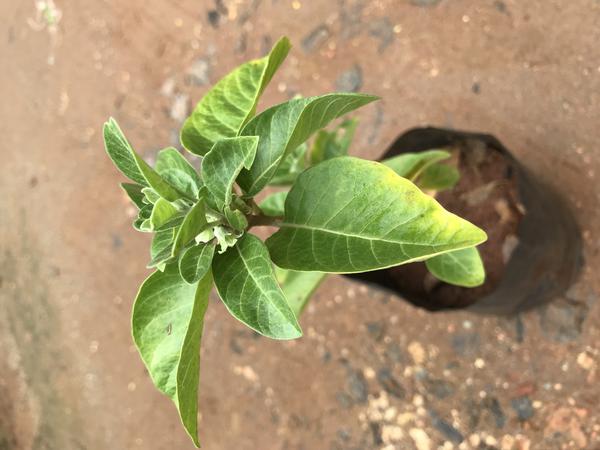
Plant: Ashwagandha